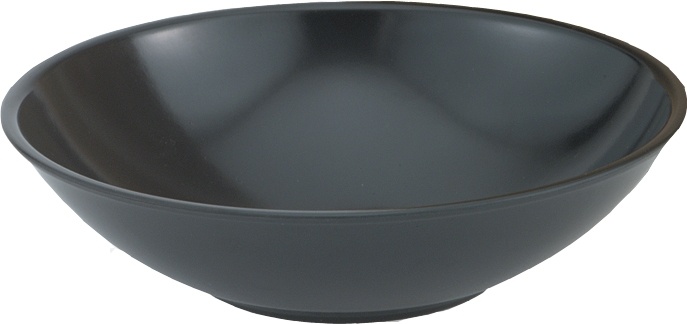
Serving Bowl - 5.75 OZ
Ideal for salad, chips, and condiments Packed By: 12 per case
Brand: Vollrath
Category: Home & Garden > Kitchen & Dining > Tableware > Serveware